Ferry Porsche

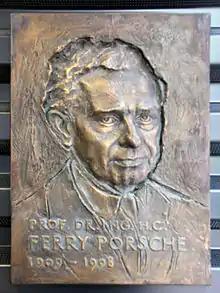

Ferdinand Anton Ernst Porsche (19 September 1909 – 27 March 1998), mainly known as Ferry Porsche, was an Austrian-German technical automobile designer and automaker-entrepreneur. He operated Porsche AG in Stuttgart, Germany. His father, Ferdinand Porsche Sr., was also a renowned automobile engineer and founder of both Volkswagen and Porsche. His nephew, Ferdinand Piëch, was the longtime chairman of Volkswagen Group, and his son, Ferdinand Alexander Porsche, was involved in the design of the Porsche 911.